Panama Canal

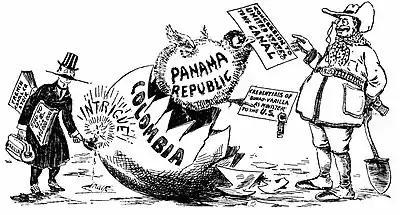
The US's intentions to influence the area (especially the Panama Canal construction and control) led to the separation of Panama from Colombia in 1903.

From the beginning, the French canal project faced difficulties. Although the Panama Canal needed to be only 40 percent as long as the Suez Canal, it was much more of an engineering challenge because of the combination of tropical rain forests, debilitating climate, the need for canal locks, and the lack of any ancient route to follow. Beginning with Armand Reclus in 1882, a series of principal engineers resigned in discouragement. The workers were unprepared for the conditions of the rainy season, during which the Chagres River, where the canal started, became a raging torrent, rising up to . Workers had to continually widen the main cut through the mountain at Culebra and reduce the angles of the slopes to minimize landslides into the canal. The dense jungle was alive with venomous snakes, insects, and spiders, but the worst challenges were yellow fever, malaria, and other tropical diseases, which killed thousands of workers; by 1884, the death rate was over 200 per month. Public health measures were ineffective because the role of the mosquito as a disease vector was then unknown. Conditions were downplayed in France to avoid recruitment problems, but the high mortality rate made it difficult to maintain an experienced workforce.